Lotus Mark VIII

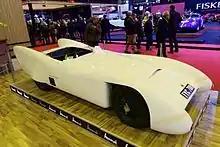
A Lotus Mark VIII - 1955

The Lotus Mark VIII car was Colin Chapman’s first fully enclosed aerodynamic design. Chapman's basic requirements for the design were for a car of 1100 lbs powered by an 85 bhp engine and a maximum speed of 125 mph. Work began on this design in late 1953 and Chapman was assisted in the design of the body by the aerodynamicist Frank Costin, who was the brother of Mike Costin, his main collaborator.